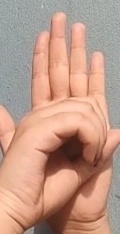
ASL sign: 0